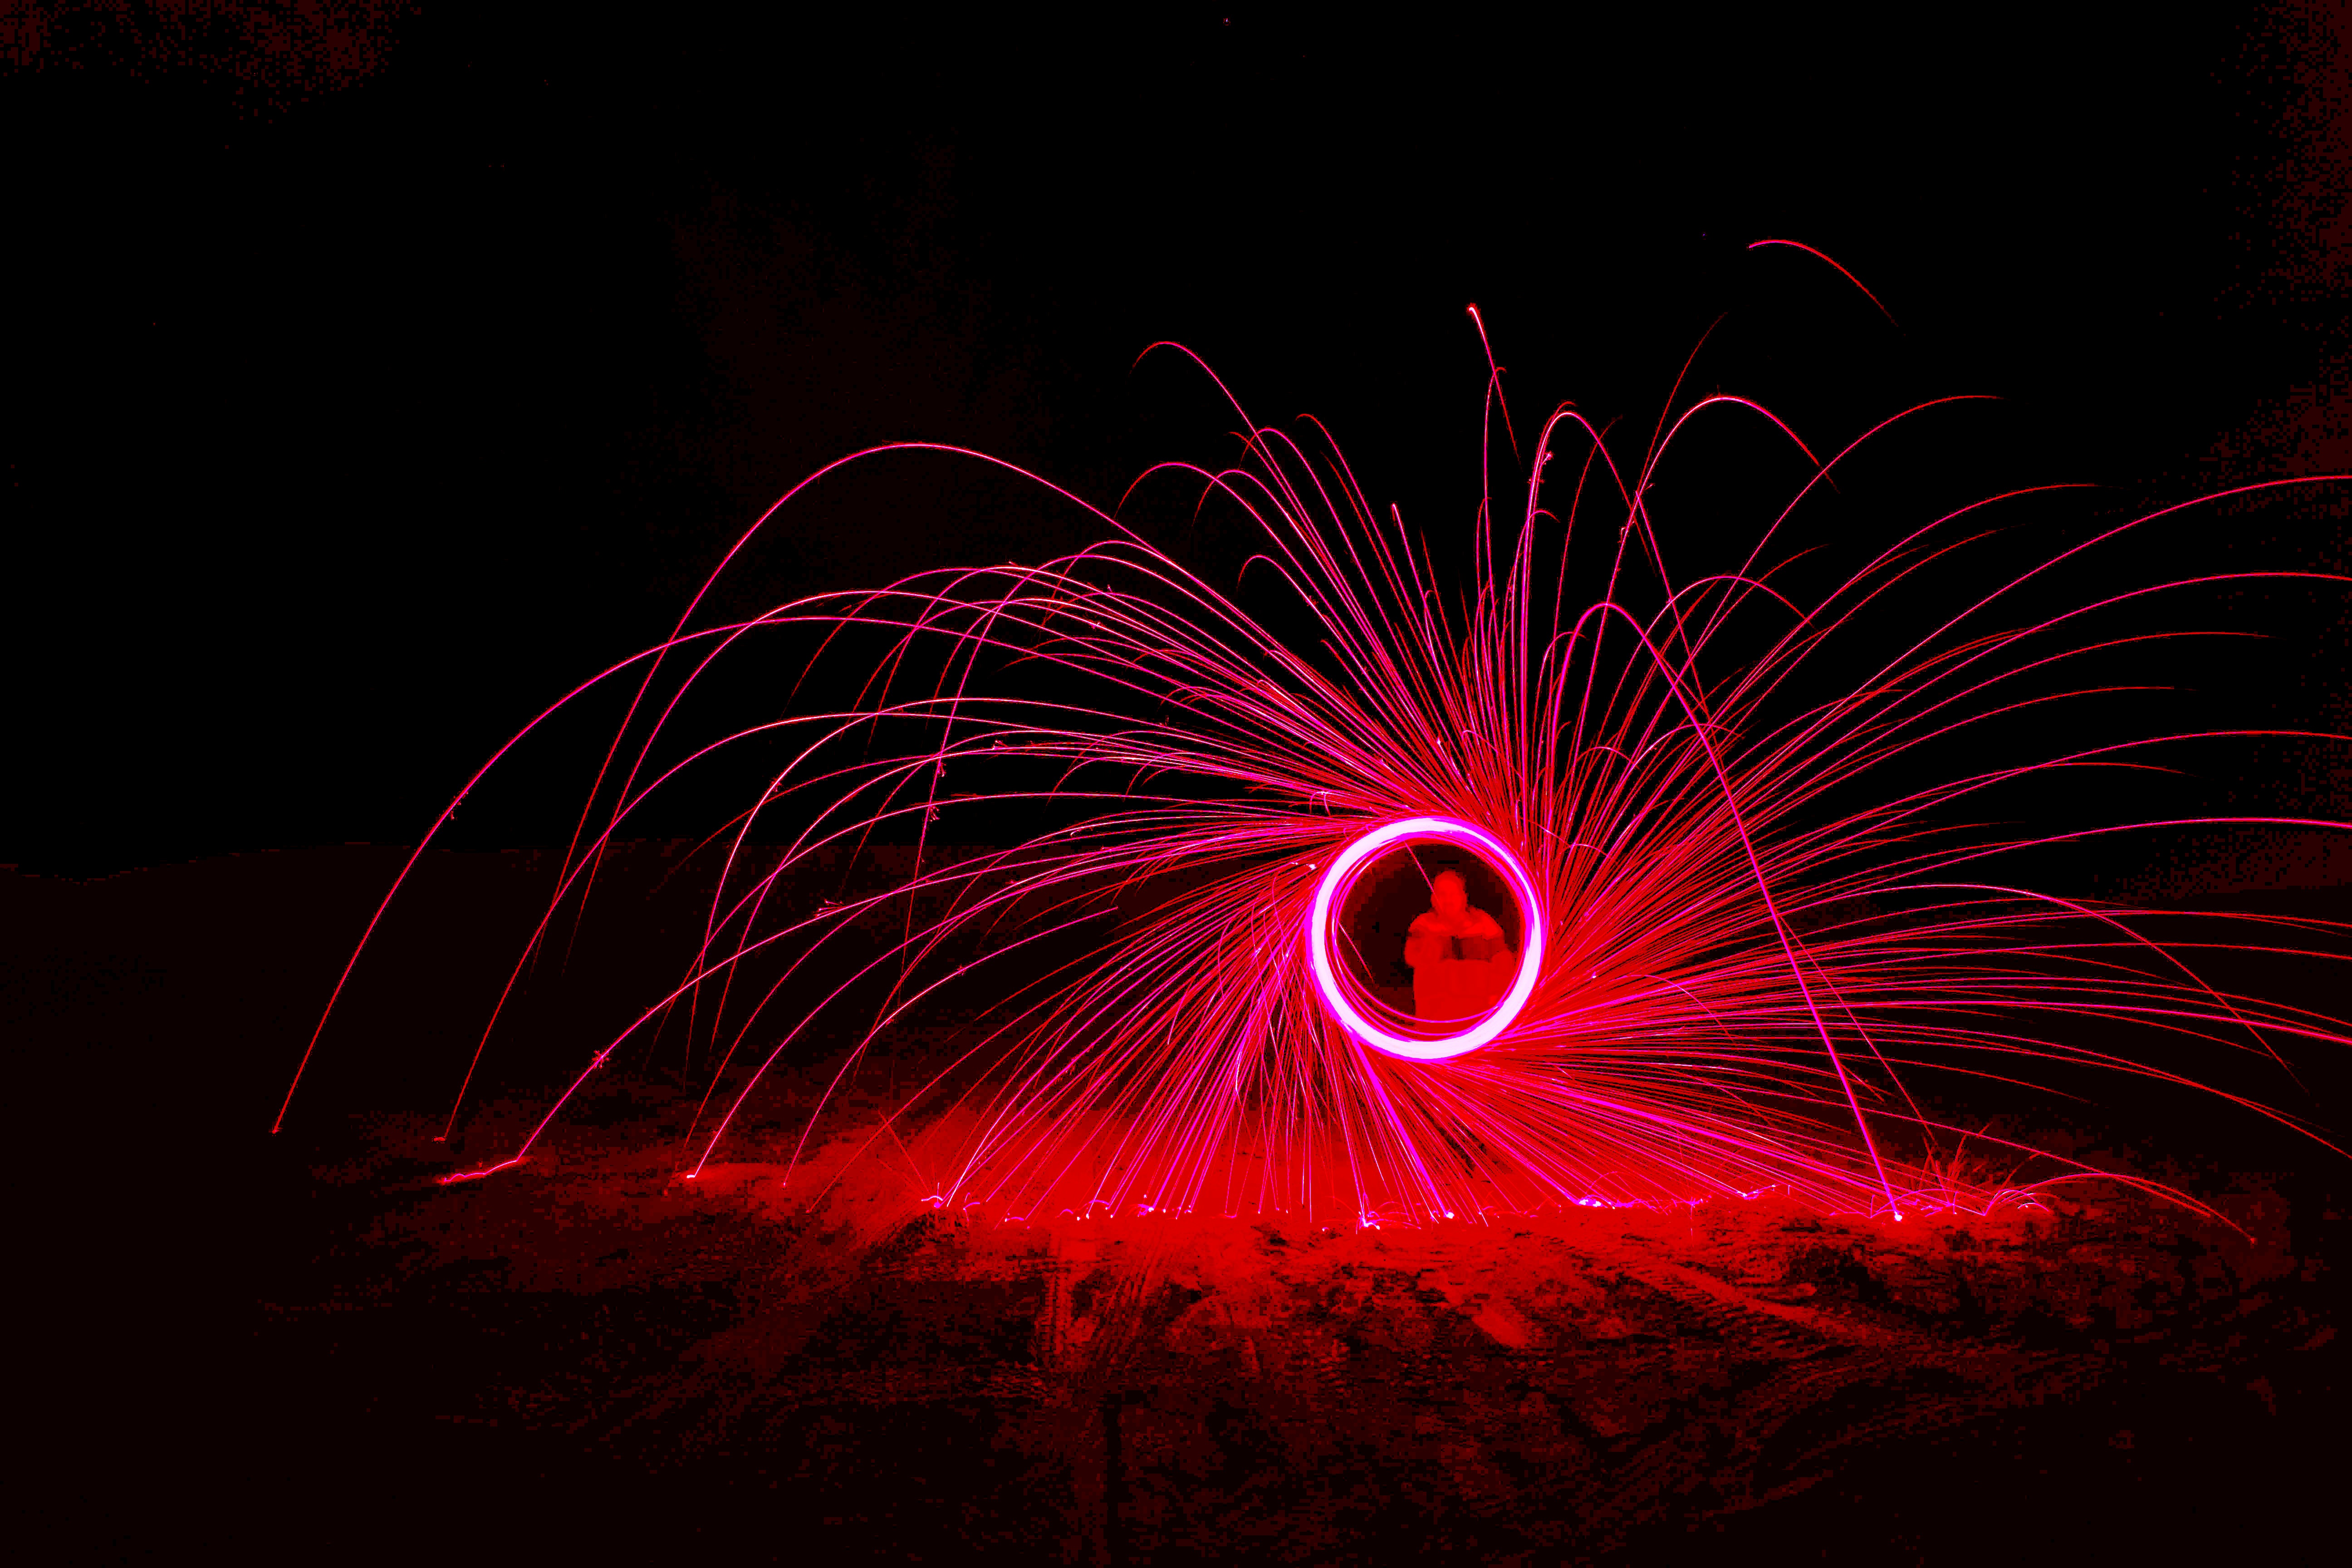
light, night, darkness, movement, long exposure, circle, fireworks, illustration, photoshop, event, effect, outdoor recreation, computer wallpaper, fractal art, photo edit